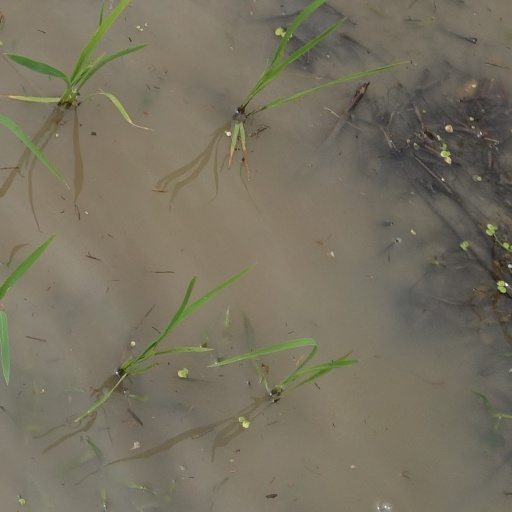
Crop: rice